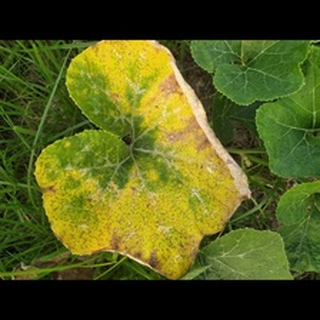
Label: pumpkin_downy_mildew